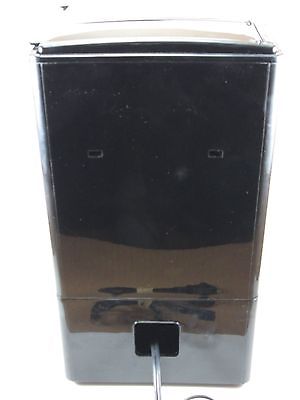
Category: coffee maker